Piazza della Libertà, Florence

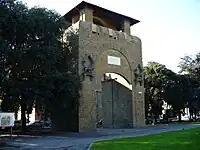
Porta San Gallo

A clearing around Porta San Gallo has existed since the fourteenth century and its name has historically been "Porta San Gallo Square". In 1738, the square's Triumphal Arch of the Lorraine was erected to celebrate the arrival of the Habsburg-Lorraine dynasty in Florence.